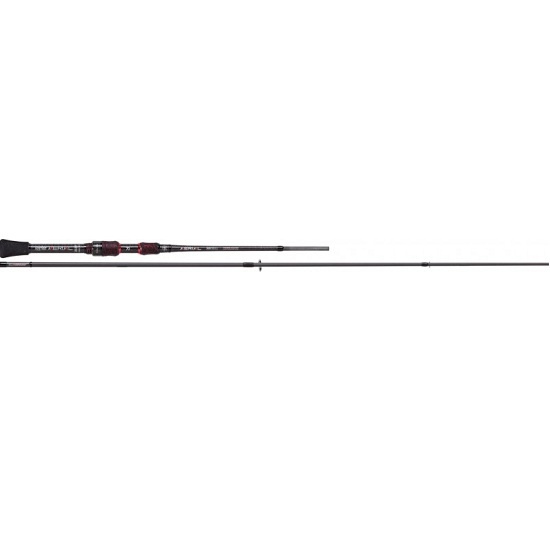
LANSETA RAPTURE AERIAL AES602UL 1832-7-XF 1.83 M UL 0.5-7 G
LANSETA RAPTURE AERIAL AES602UL 1832-7-XF 1.83 M UL 0.5-7 GOdata cu producerea modelului Aerial, Rapture ridica standardele in ceea ce priveste calitatea lansetelor cu aplicatii Ultra-Light si Light. Cu o greutate extrem de mica, un design modern, o senzitivitate si o putere considerabila, lanseta pare sa fie arma fatala a impatimitilor de pescuitul cu naluci usoare.Realizat cu o structura din Nano Carbon cu doua sectiuni asimetrice, concepute pentru pescuitul de finete. Dispune de actiune extrem de rapida, cu o baza cu un profil conic, cu un cuplaj spigot, varf lung inelat, un maner split confortabil EVA, inele SiC cu o greutate redusa, perfecte pentru utilizarea cu fire textile sau monofilament.Caracteristici:*Lungime la transport 139cm / 1+1 tronson / 8 inele ULSS SIC / 0.50- 7g UL
Brand: In Carlig
Category: Sporting Goods > Outdoor Recreation > Fishing > Fishing Rods > Ultra-Light Fishing Rods